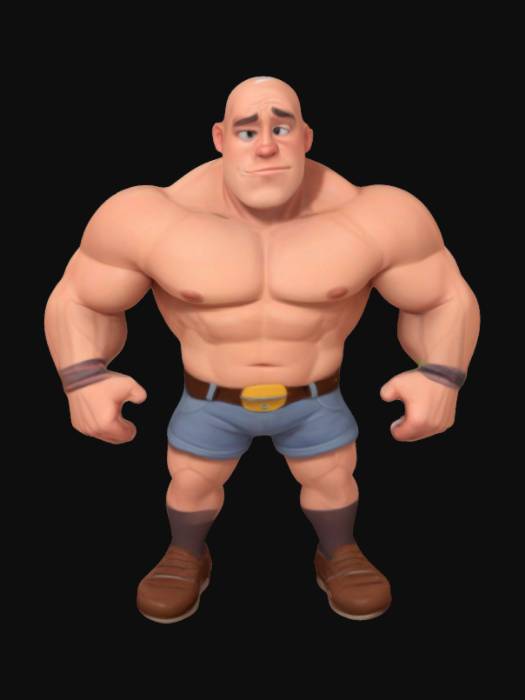
미적 점수 (1~10점): 8